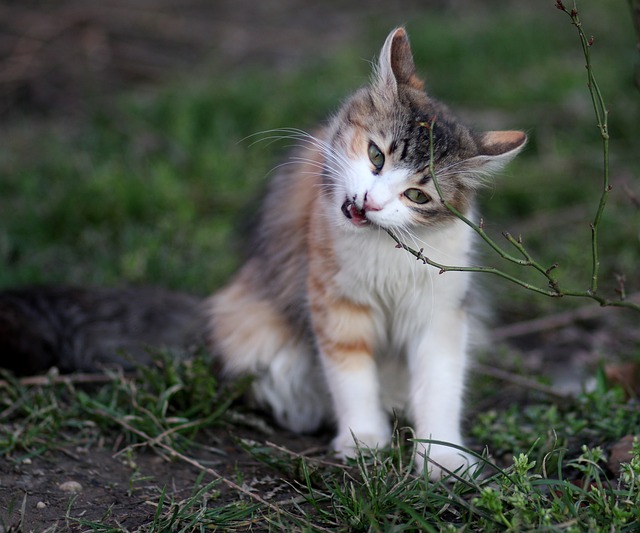
Label: gatto